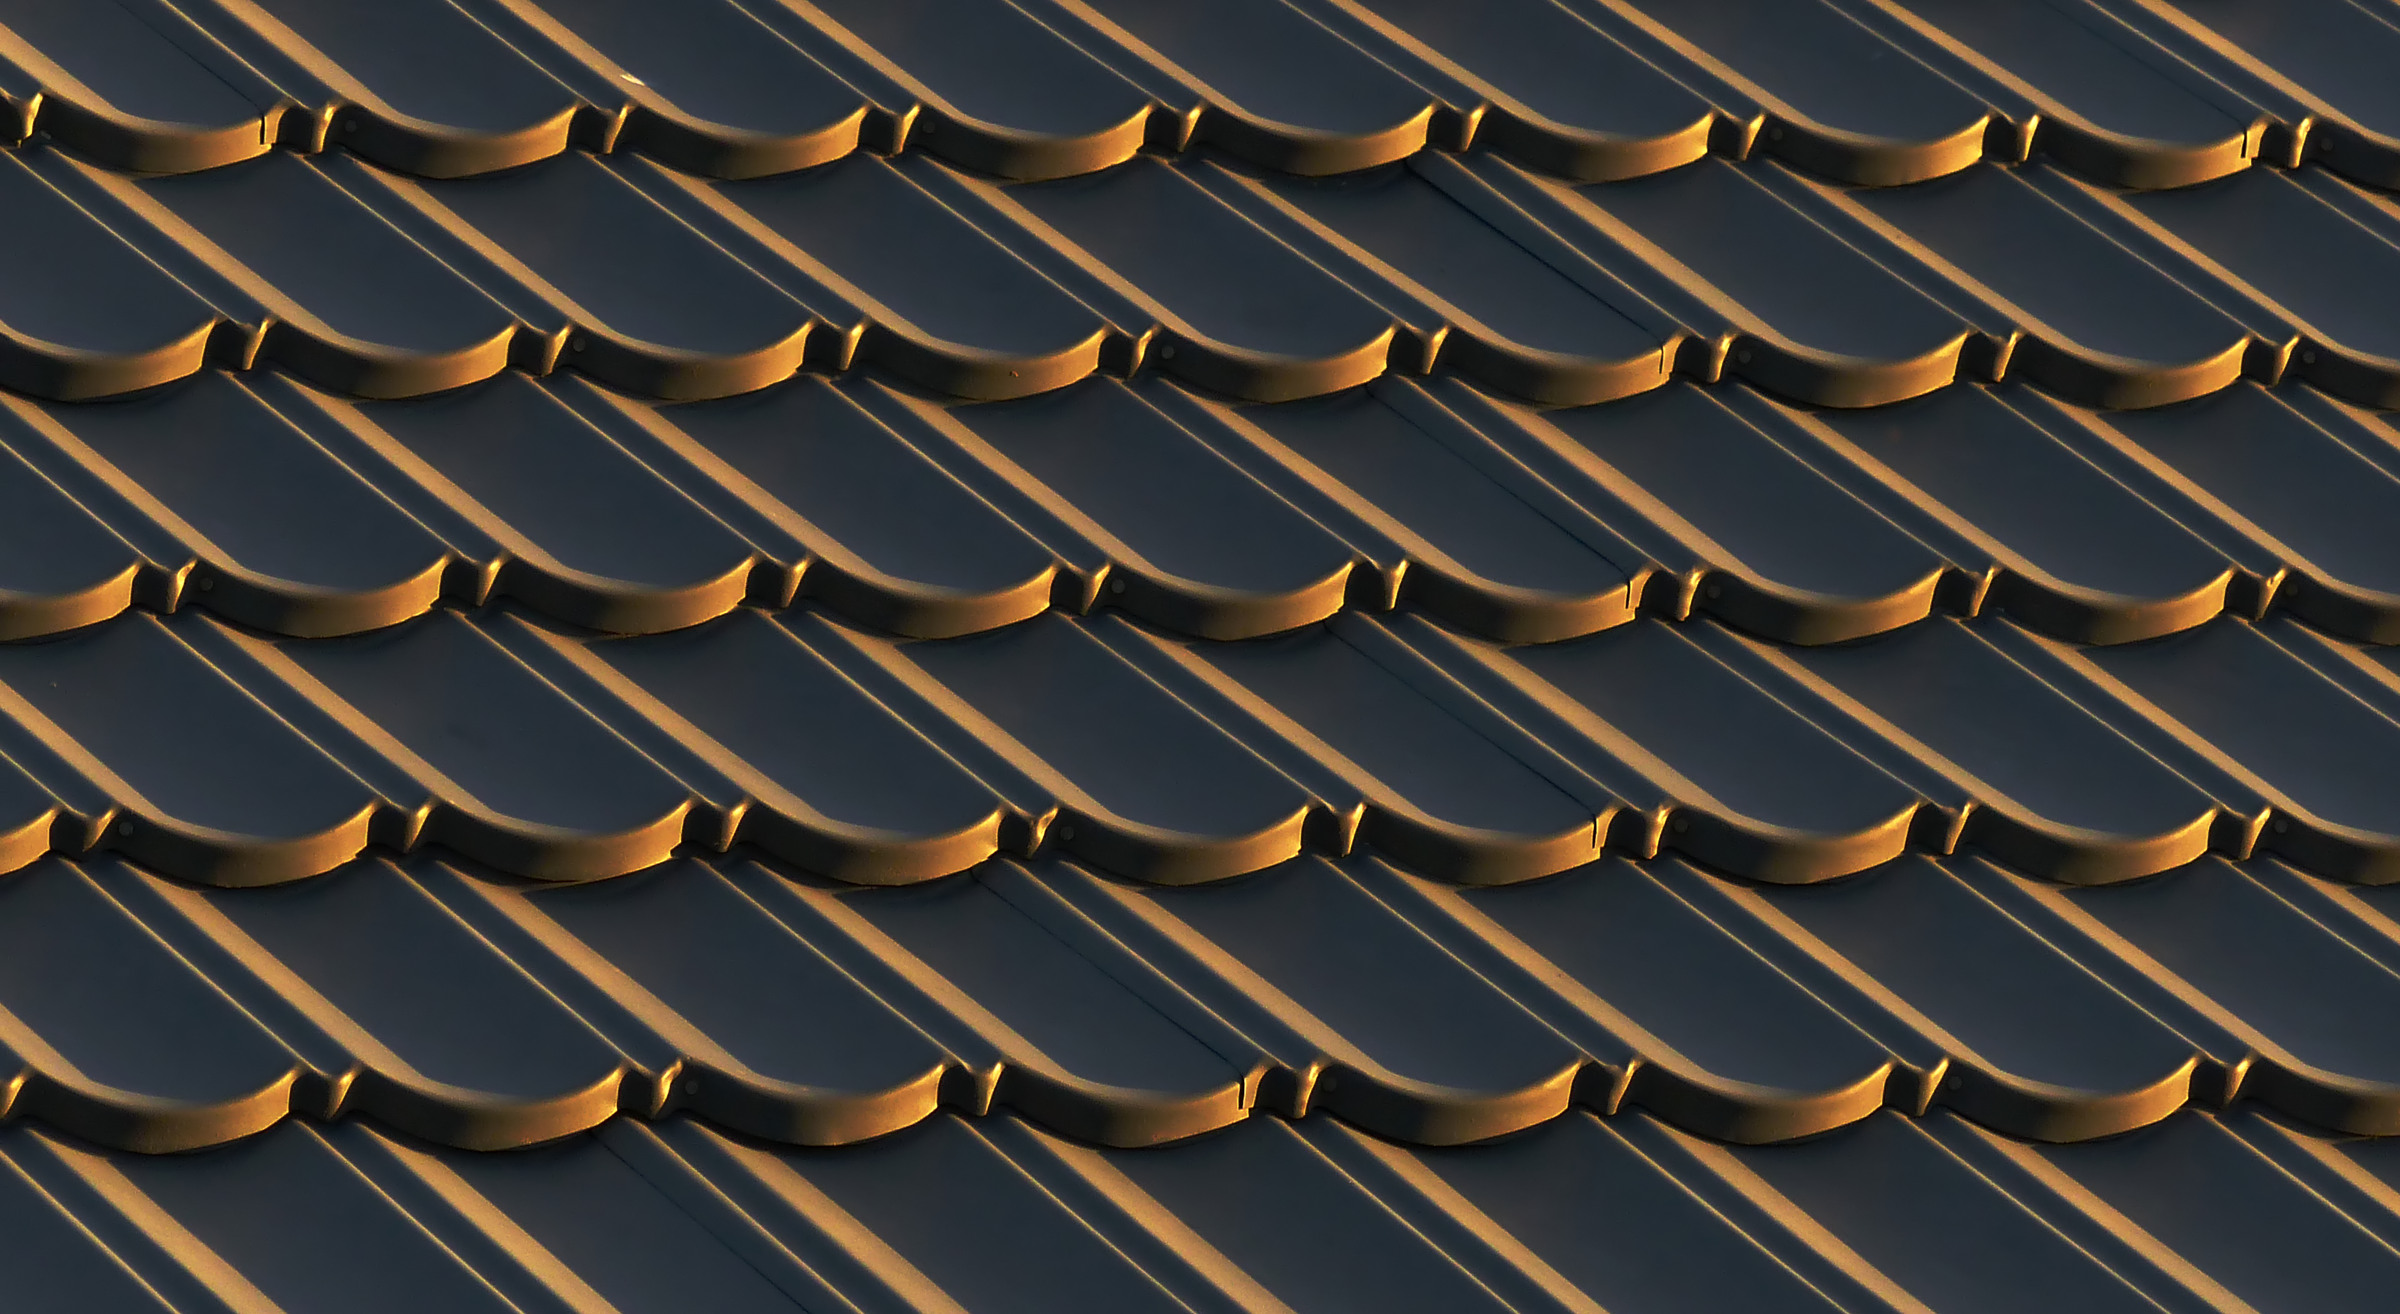
wing, sunset, floor, roof, pattern, line, metal, material, circle, font, design, mesh, explored, patterns, panasonicdmcfz200, flooring, outdoor structure